Mehmed Cavid

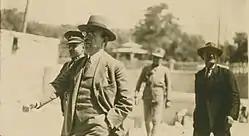
Mehmet Cavit Bey in 1926

During World War I, Cavid was not fully trusted by the CUP leadership. He did not find out about the massive deportations of Armenians until August 1915, and condemned it in his diary, writing "Ottoman history has never opened its pages, even during the time of the Middle Ages, onto such determined murder[s] and large scale cruelty."